Franco Gidoni

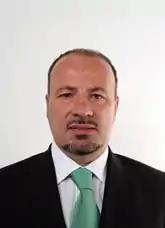
Franco Gidoni

Franco Gidoni (Feltre, 4 January 1955) is a Venetist politician from Veneto, Italy.